One wall paddleball

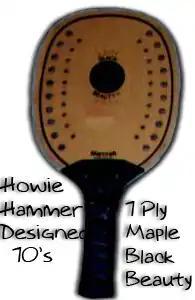
A typical paddleball paddle

One wall paddleball is an American ball game that consists of hitting a small rubber ball against a single wall by using paddles. It can be played in singles (1 versus 1) or in doubles (2 versus 2). The general rule of the game is that the ball must hit the wall without touching the court floor more than once in order to be a valid rally. The balls are usually black, blue, and green. The paddles were originally made of wood, but they are now primarily made of materials such as graphite and titanium.